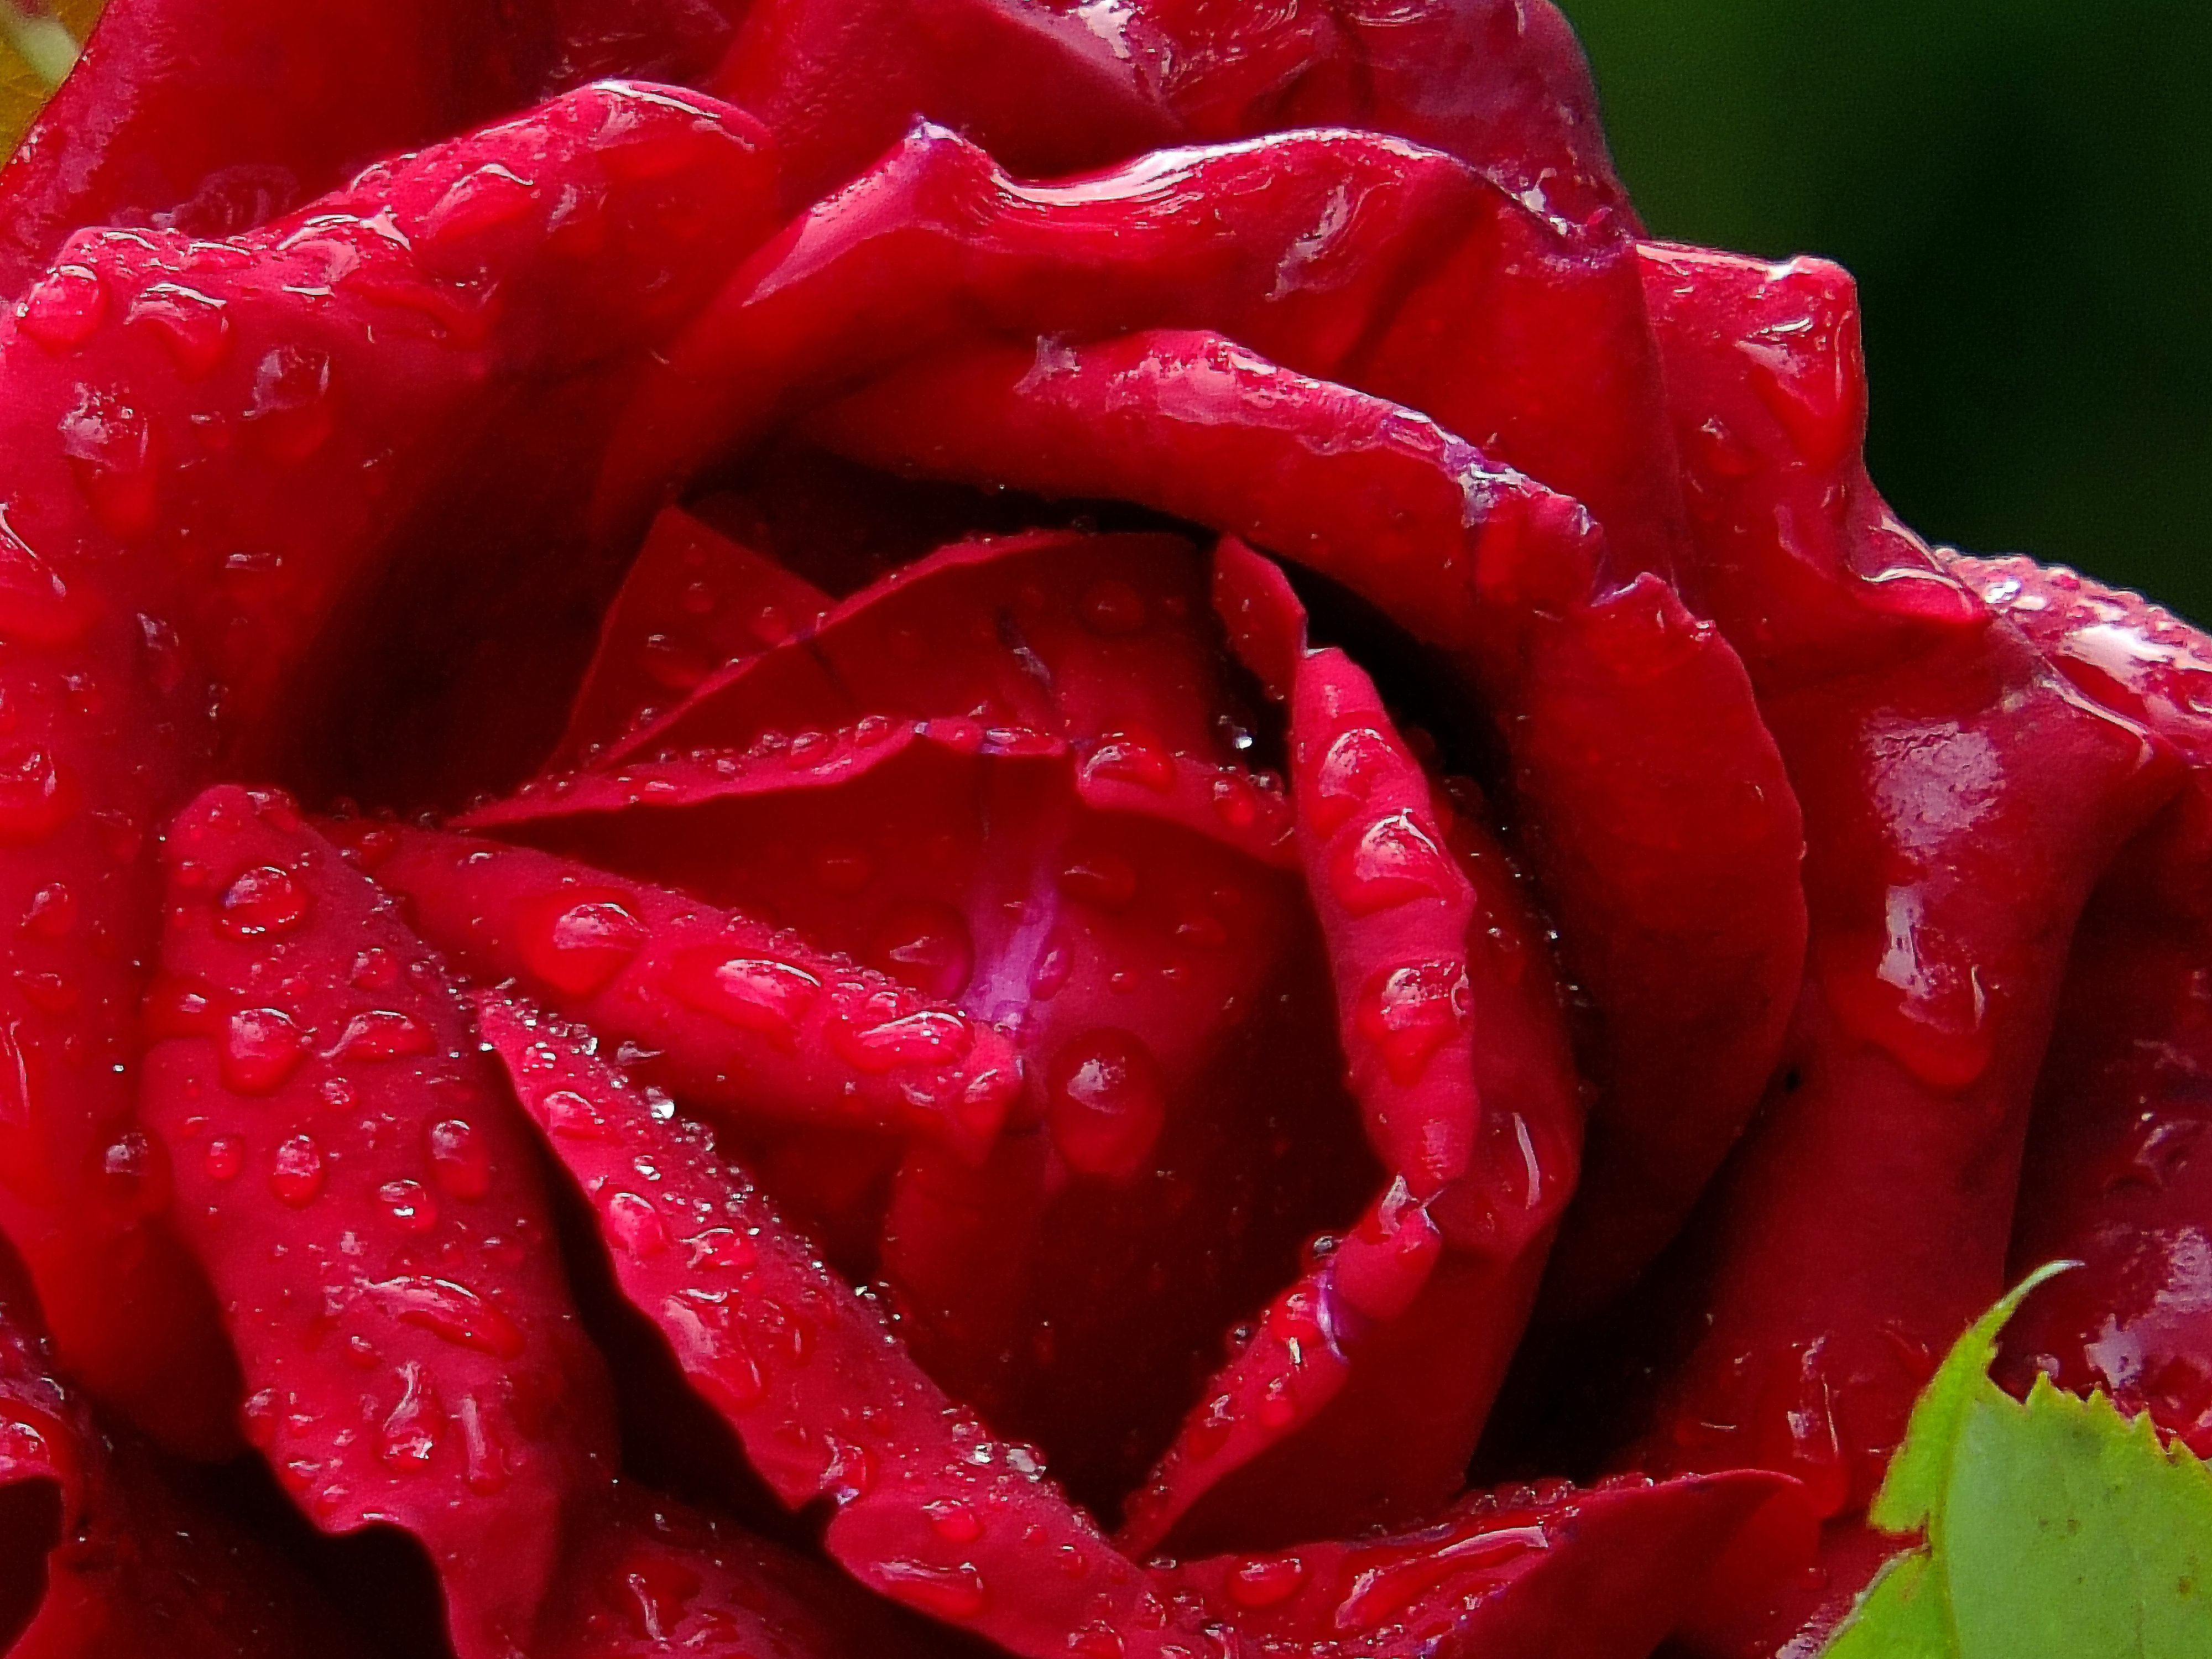
nature, plant, flower, petal, rose, red, macro, pink, flowers, close up, naturaleza, flores, floribunda, ggl1, gaby1, fujifilmxs1, macro photography, flowering plant, garden roses, rose family, plant stem, land plant